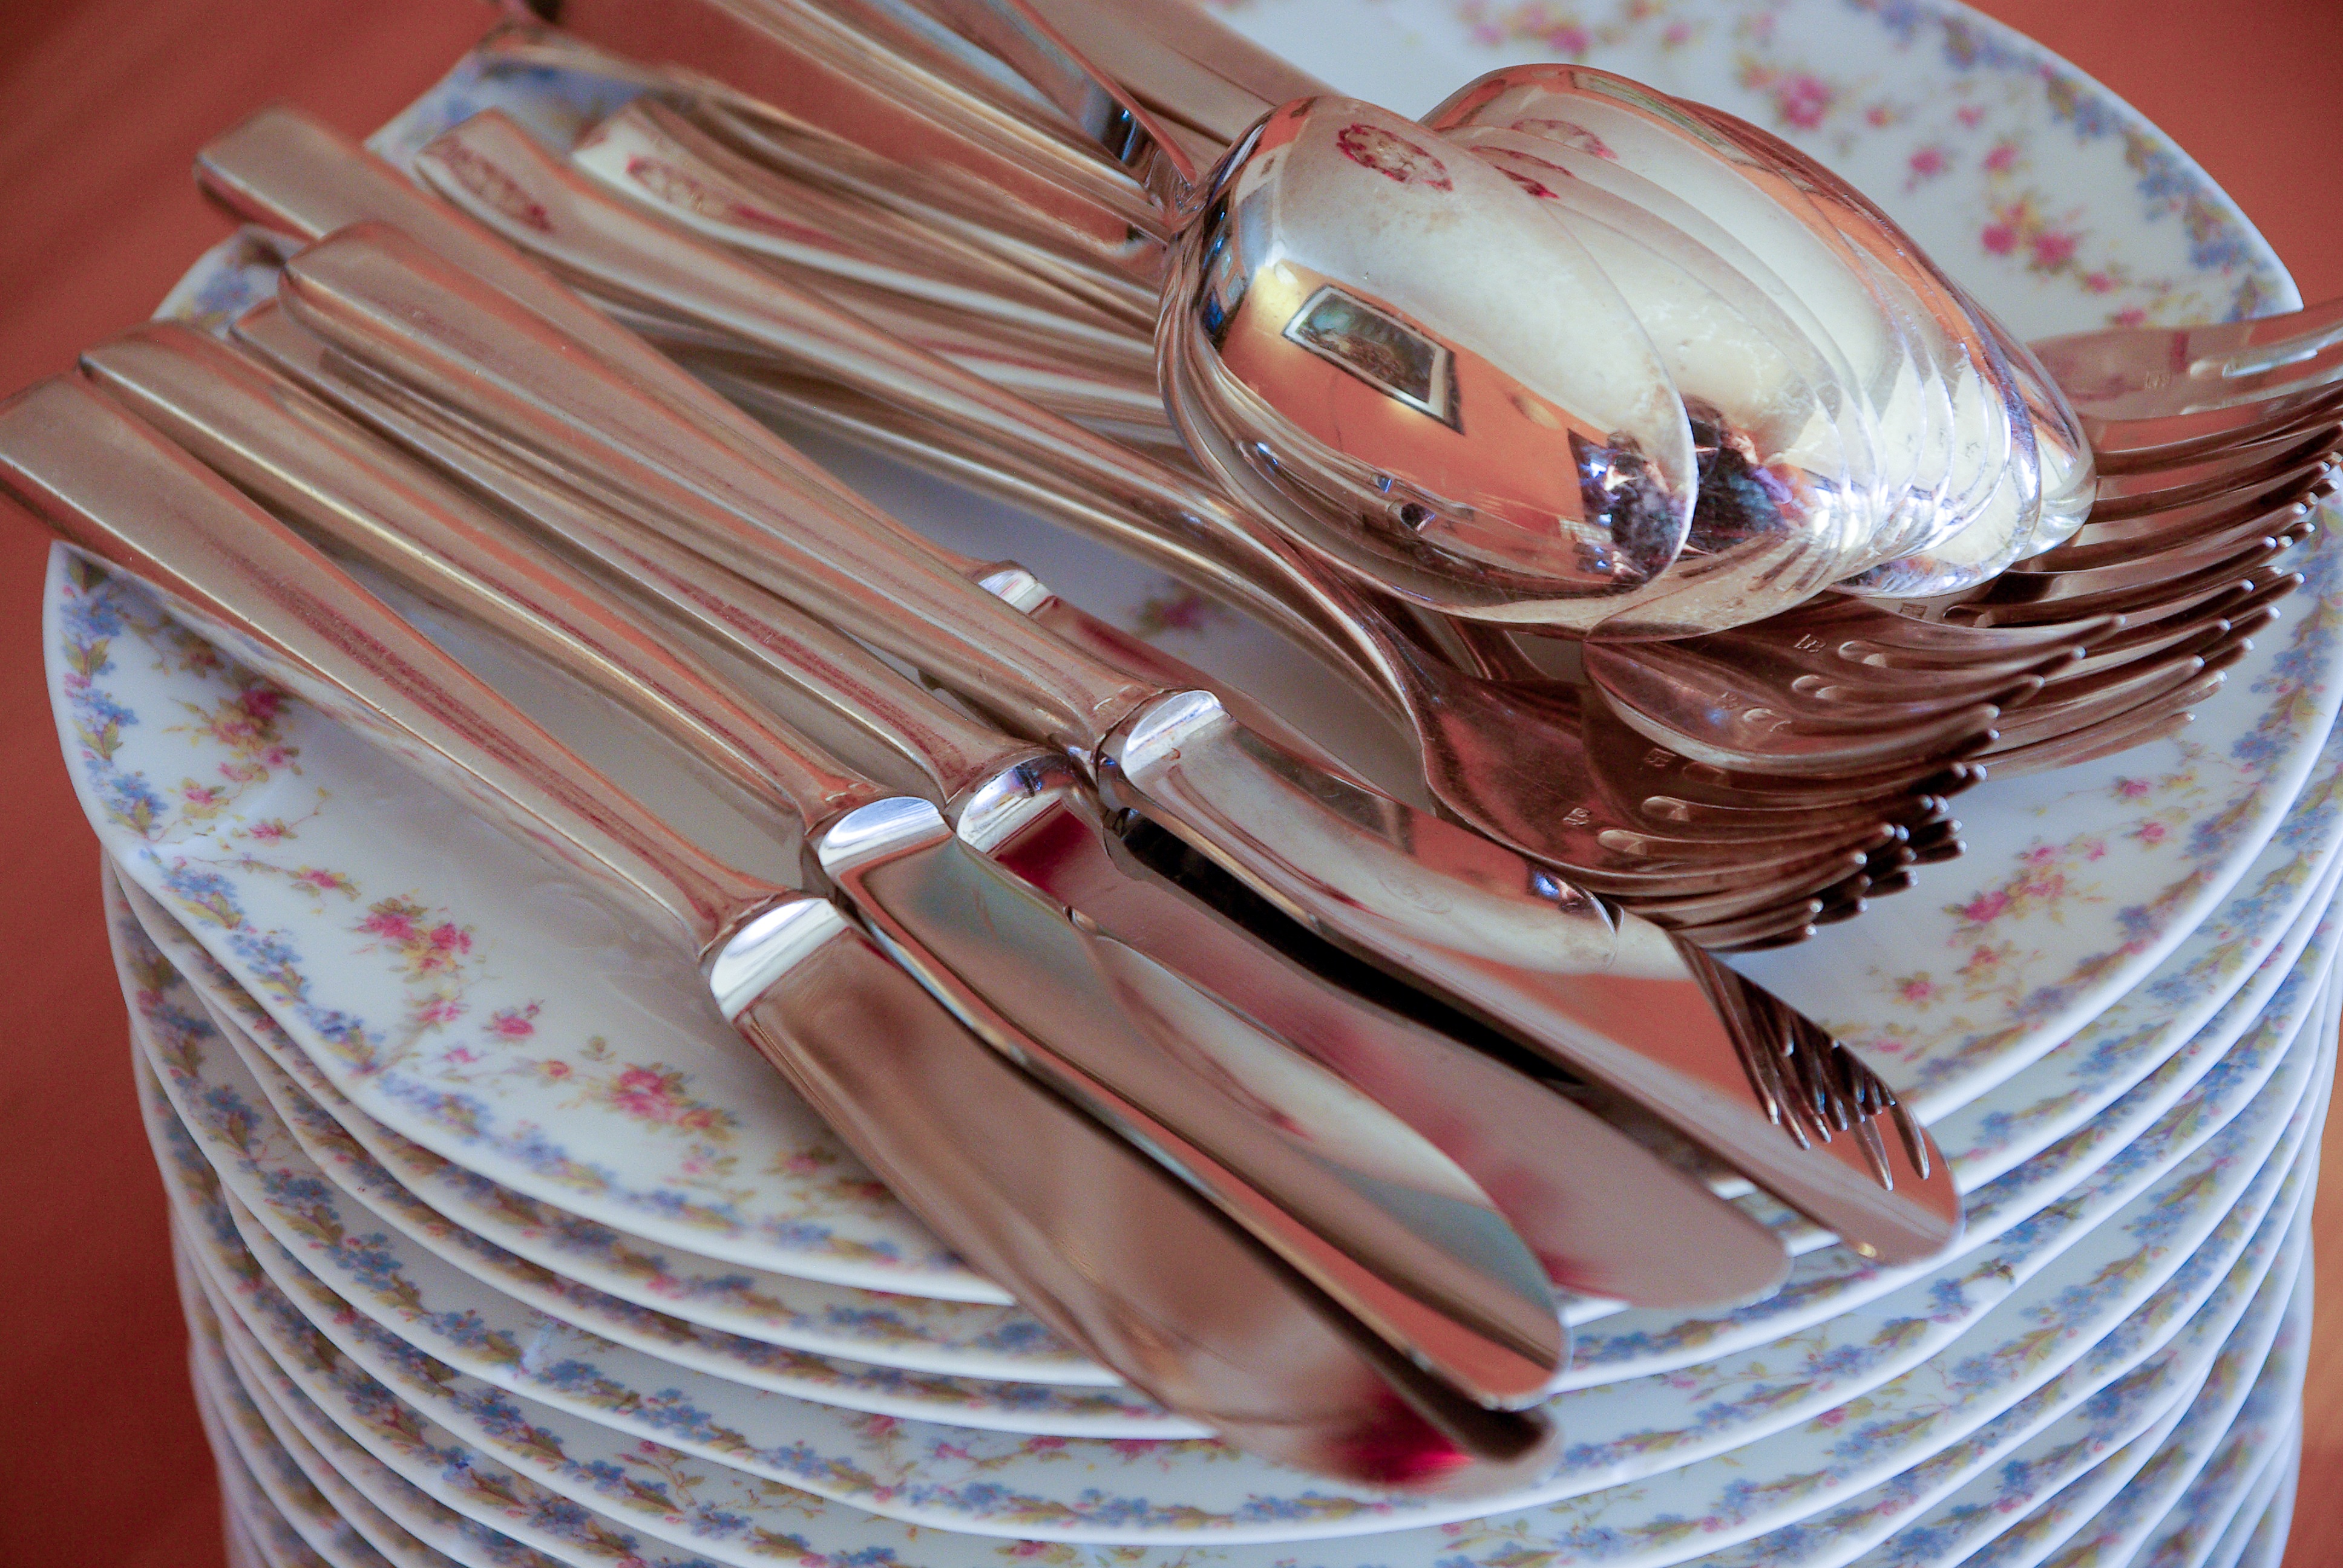
food, dessert, icing, spoons, forks, plates, knives, flavor